History of Wrigley Field

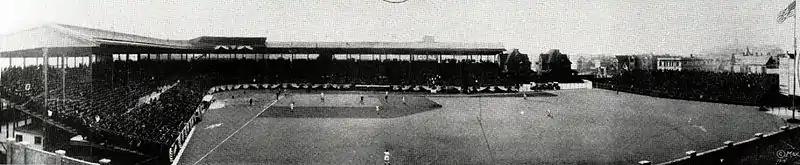
Weeghman Park, home of the Federal League champion Chicago Whales, as seen from Sheffield Avenue, in 1915. With the park now occupying all the land right up to Waveland Avenue, its left field area is substantially larger than it was the previous year, as is apparent from the considerable distance between the end of the left-field grandstand and the left-field corner. For comparison, see the above picture taken from the same vantage point in 1914.

Before the start of the 1915 season, Weeghman made additional changes to the outfield. Gone were the jury-box bleachers in right-center field. The old seminary buildings beyond left field were finally demolished in March. In their place, Weeghman had wooden bleachers erected from the left-field corner to center field, raising the park's capacity to roughly 18,000. The scoreboard was relocated to center field, where it has remained in one form or another since then (with the exception of the latter part of the 1937 season during construction of the current bleachers).